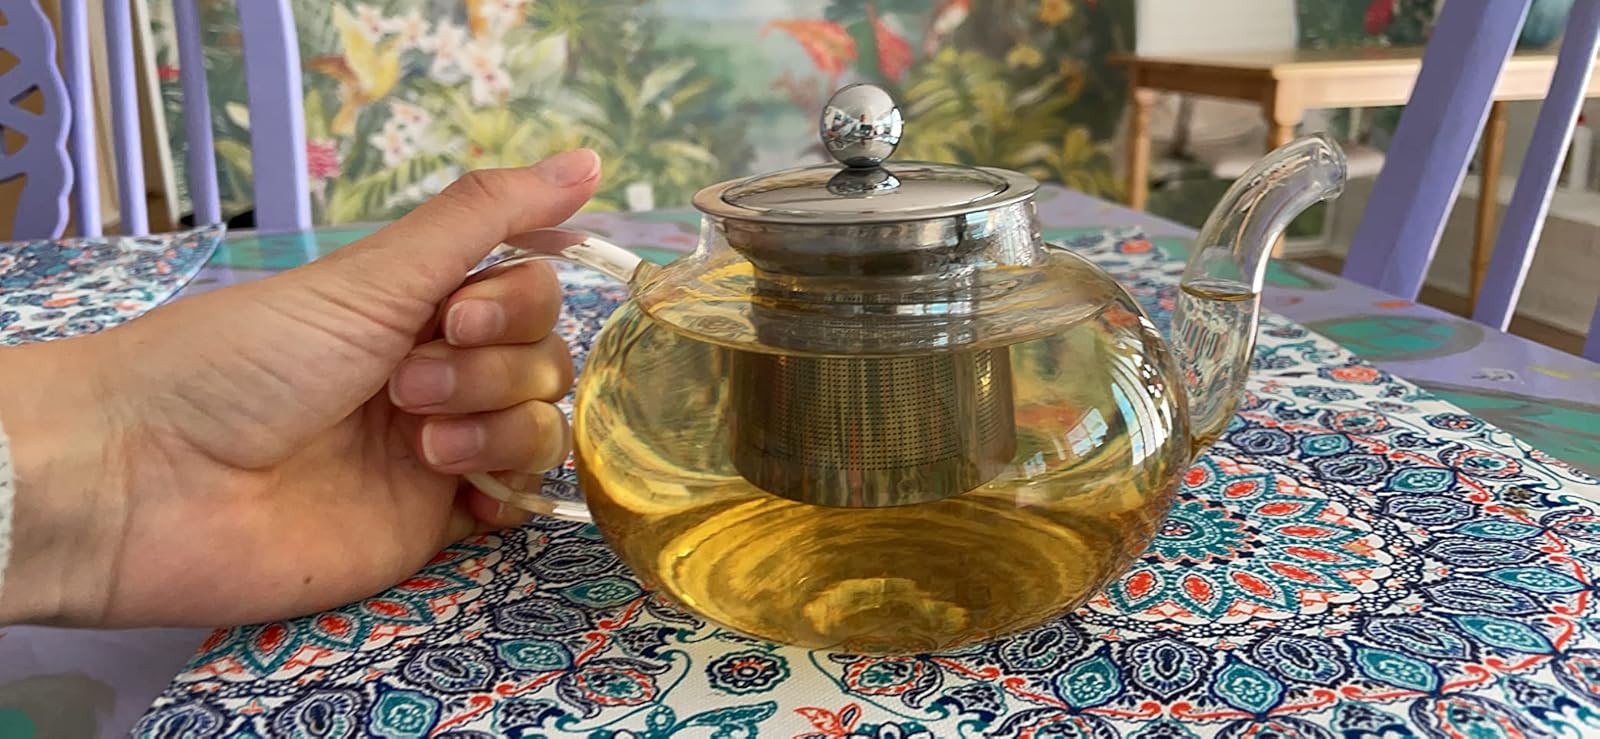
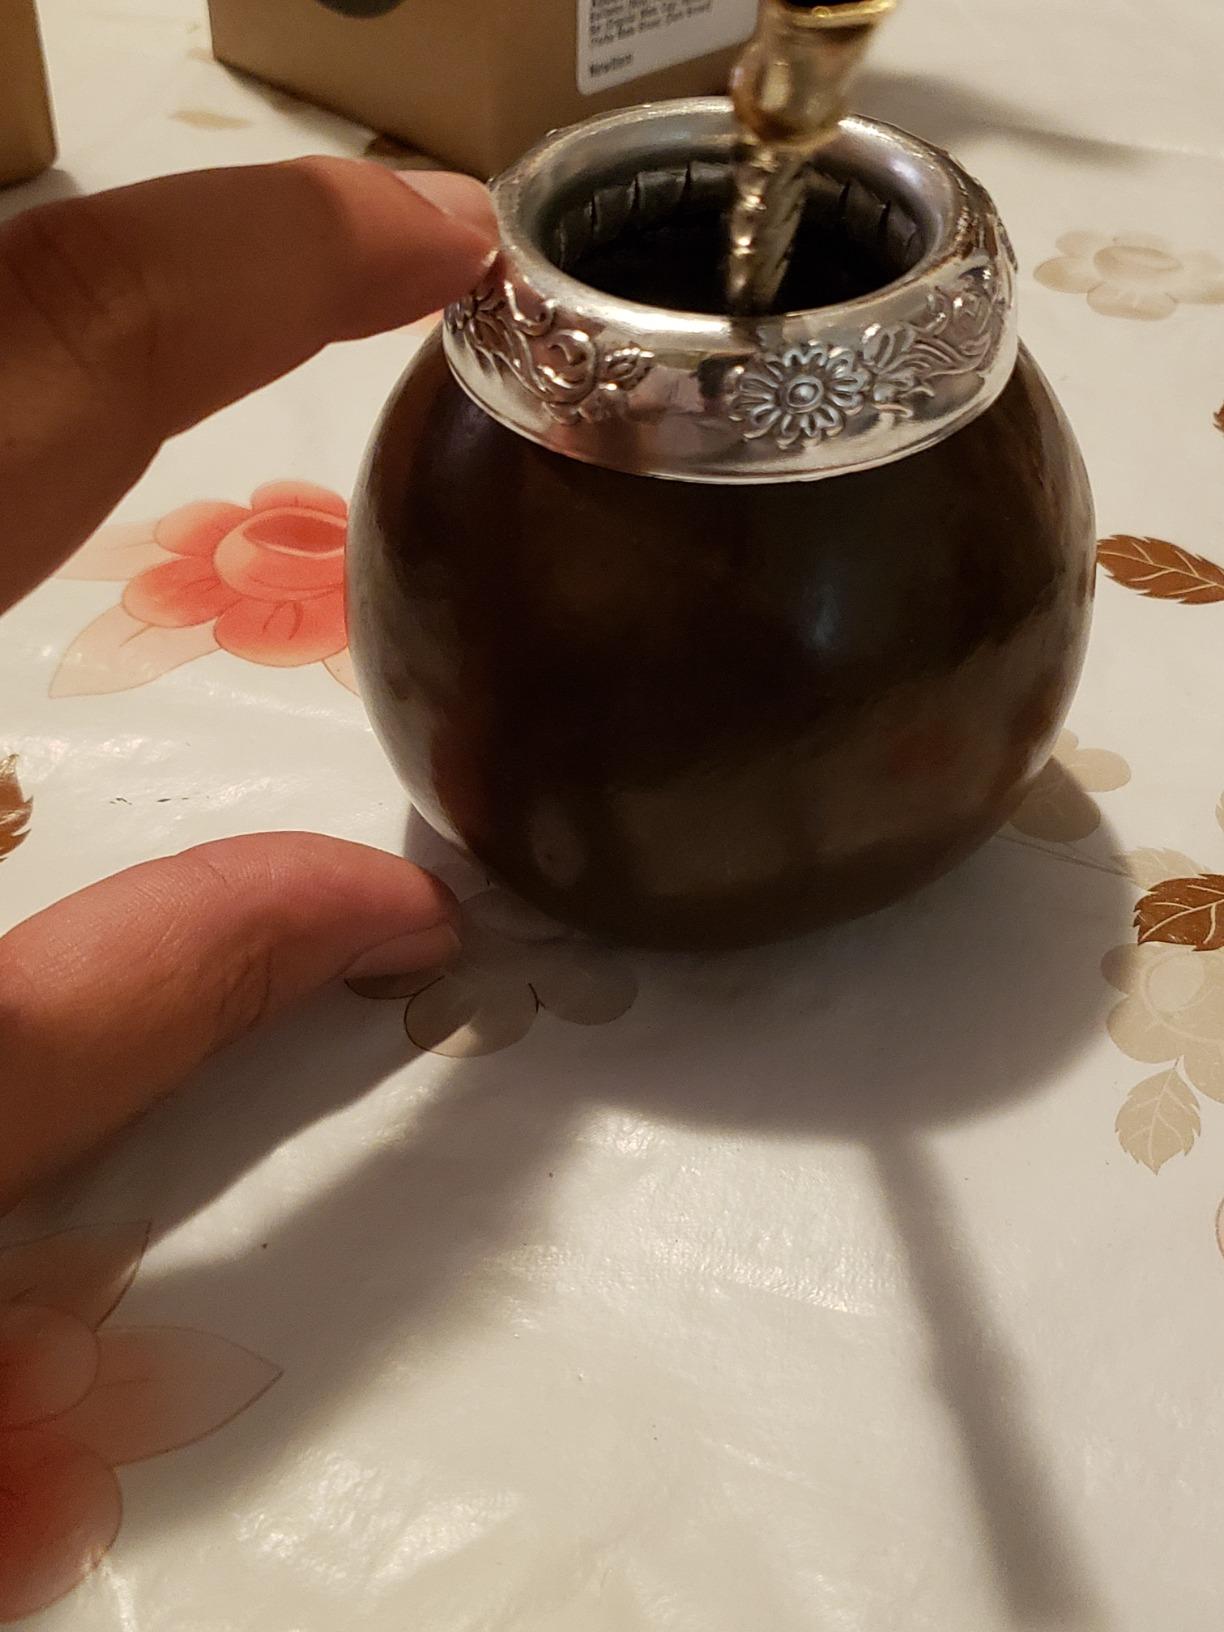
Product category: items_tea
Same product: no